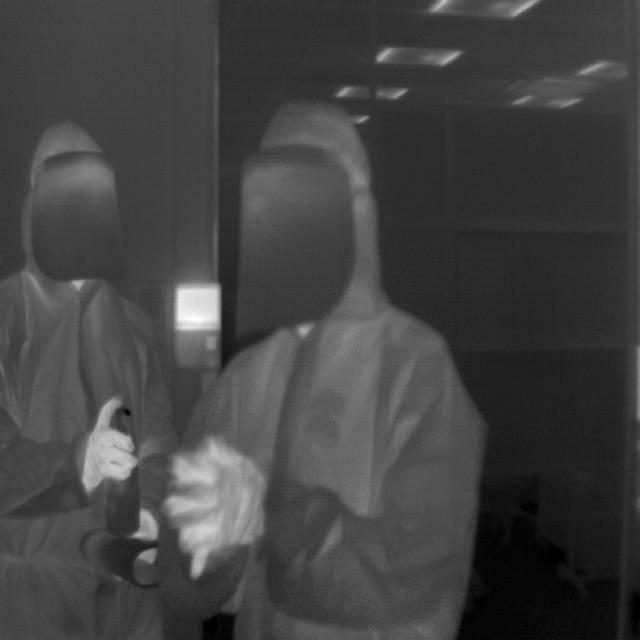
Detected objects:
label: person
label: person